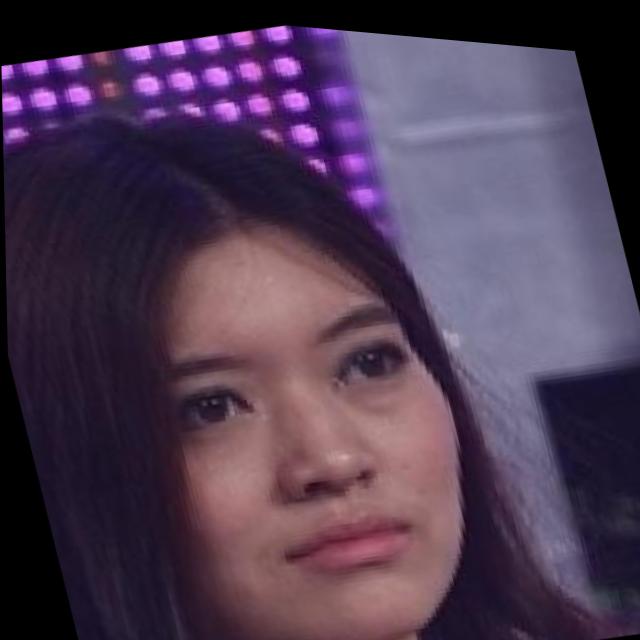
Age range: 21-44